Esterina

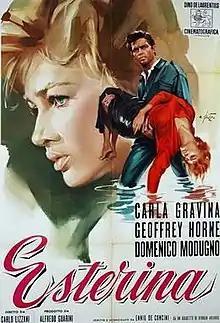

Esterina is a 1959 Italian drama film directed by Carlo Lizzani. It was entered into the main competition at the 20th Venice International Film Festival, in which Carla Gravina received a special mention for her performance.